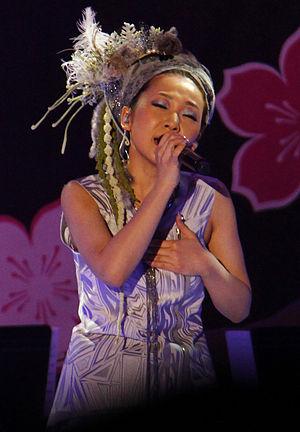
Photo tirée de la prestation de Misia à la cérémonie d'ouverture de la centième édition du Festival National des Cerisiers en Fleurs de Washington DC le 25 mars 2012. 日本語: 現地時間２０１２年３月２５日に米首都ワシントンで開催された「全米桜祭り」のオープニングセレモニーに出演したＭＩＳＩＡ。